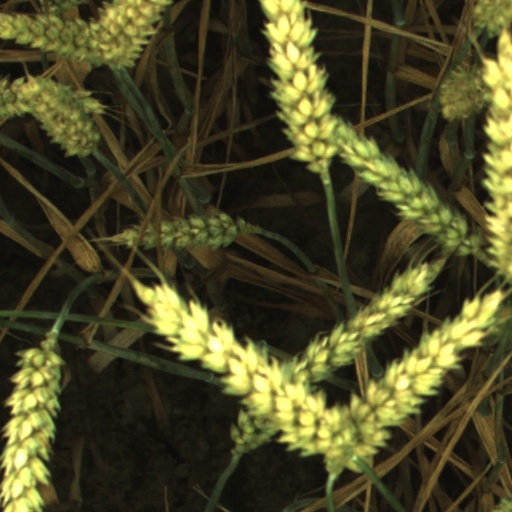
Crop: wheat